Special Operations Executive

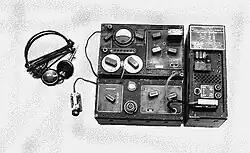
B MK II receiver and transmitter (also known as the B2 radio set)

Most of the resistance networks which SOE formed or liaised with were controlled by radio directly from Britain or one of SOE's subsidiary headquarters. All resistance circuits contained at least one wireless operator, and all drops or landings were arranged by radio, except for some early exploratory missions sent "blind" into enemy-occupied territory. SOE wireless operators were also known as "The Pianists".